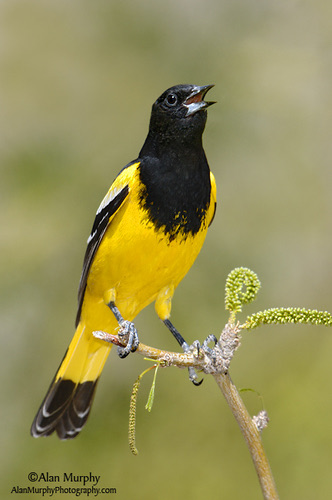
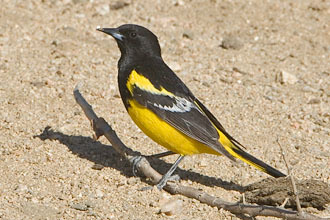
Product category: misc
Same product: yes